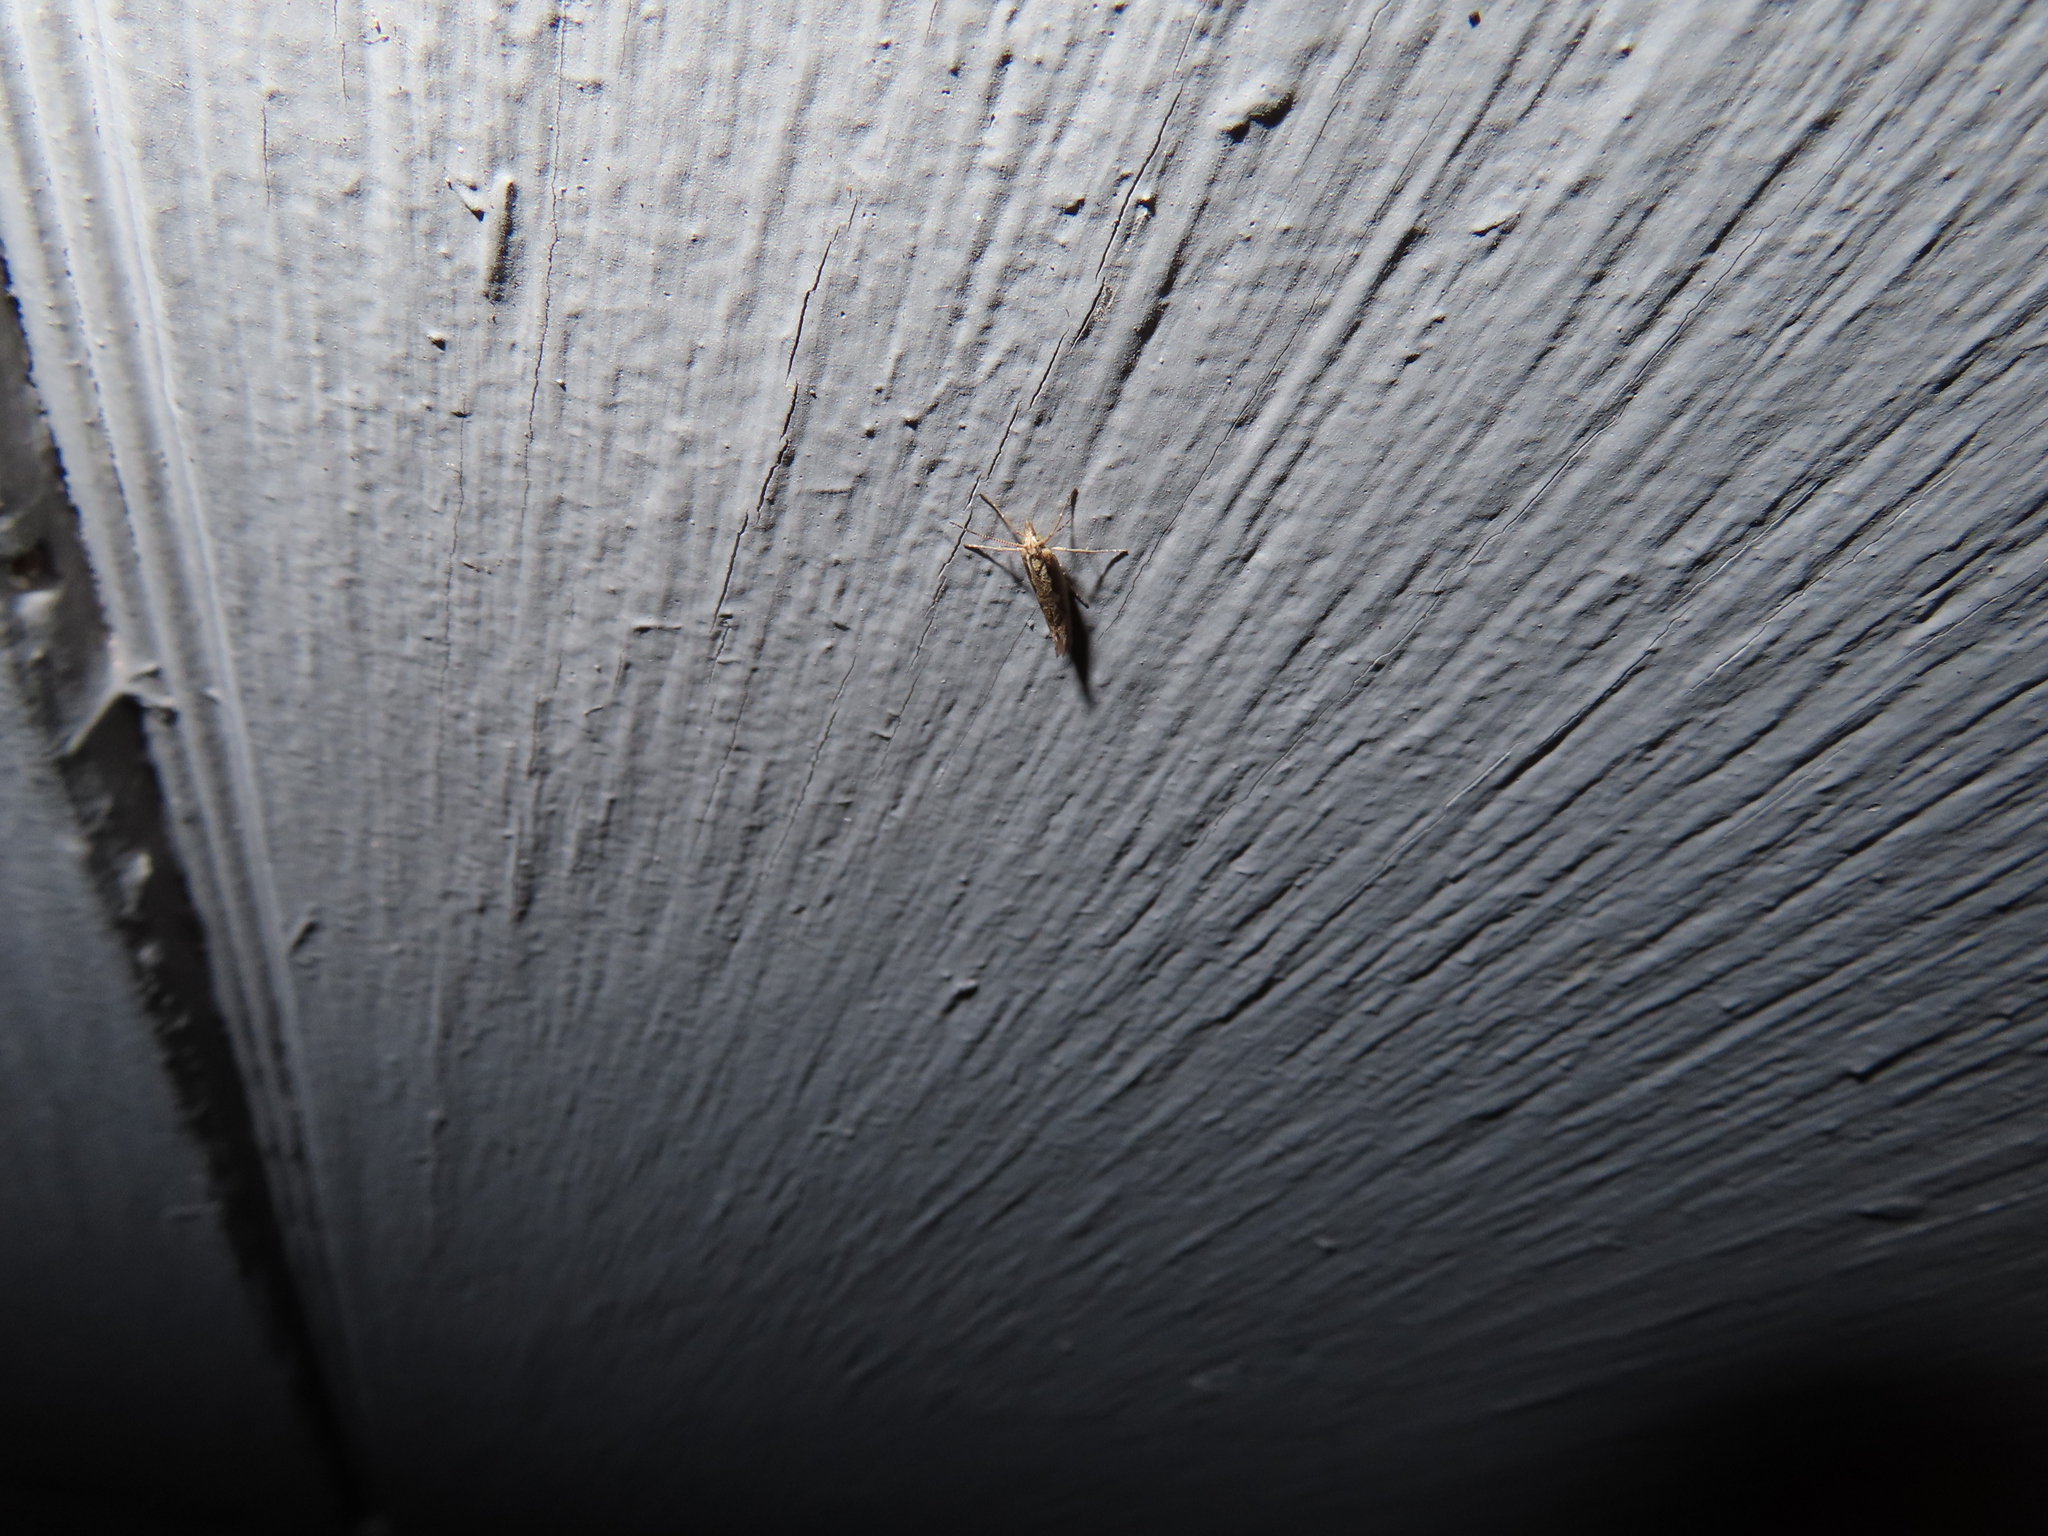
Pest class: diamondback_moth